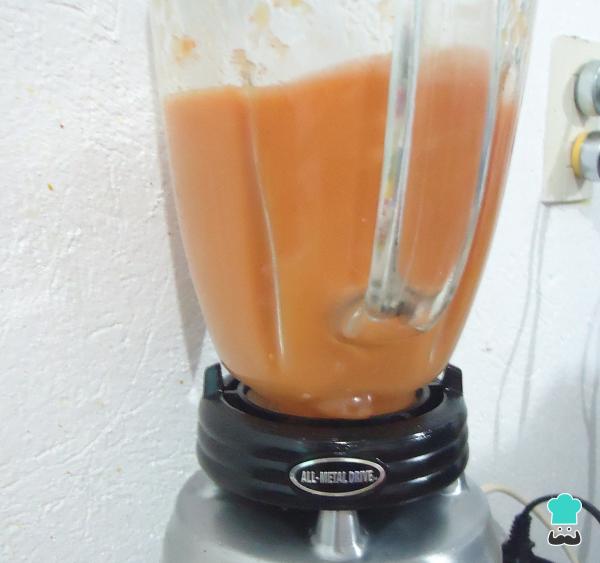
Cuando nuestros ingredientes de la salsa roja se encuentren listos, los agregamos a la licuadora y procedemos a licuarlos. De esta forma obtendremos una salsa suave, sin grumos, perfecta para acompañar la receta mexicana.